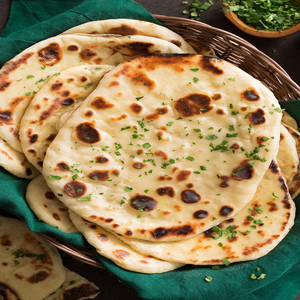
Dish: naan